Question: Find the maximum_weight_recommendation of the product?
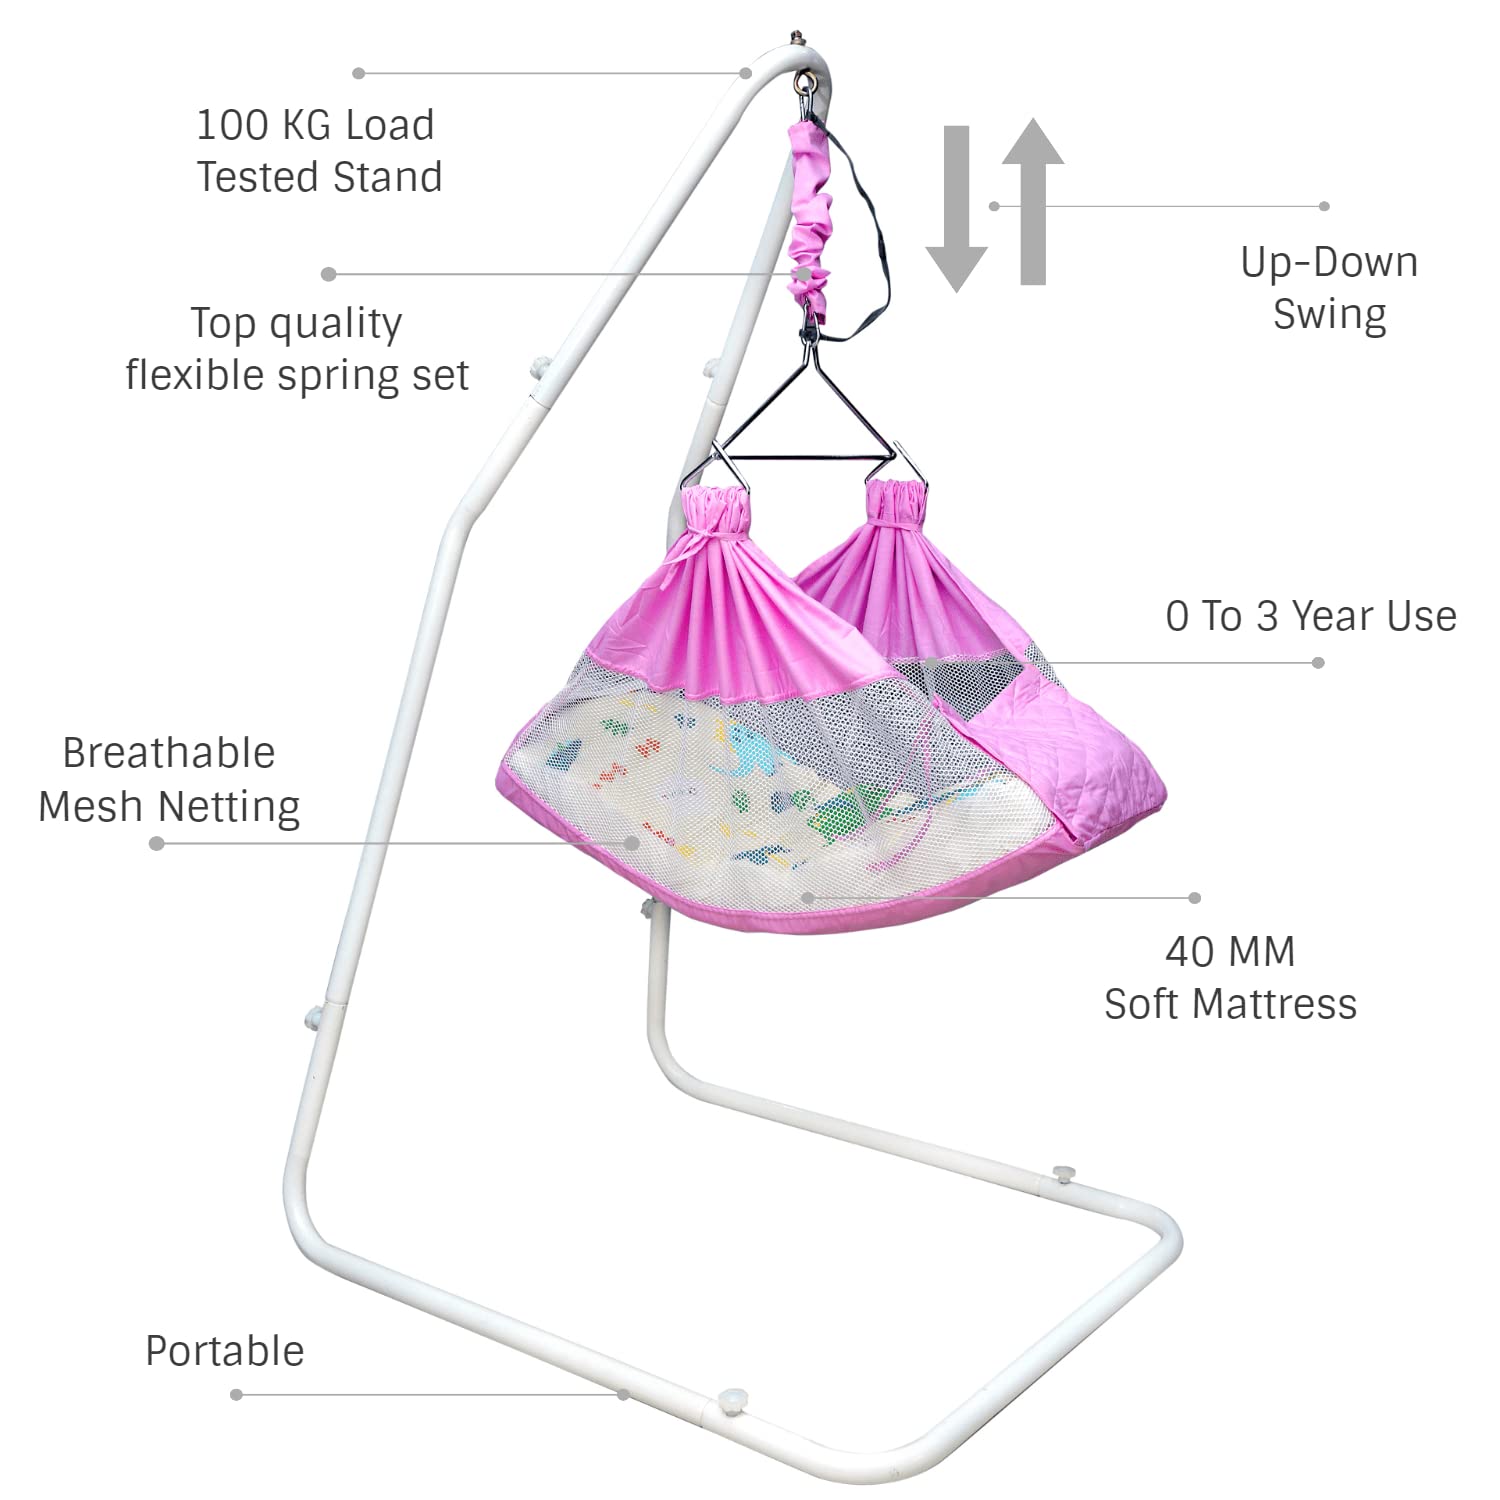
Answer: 100 kilogram